Assassination of James A. Garfield

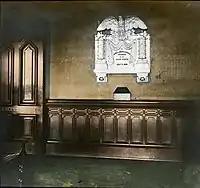
Memorial to President Garfield in the former train station. The gold star on the floor marked his location when he was shot.

Part of Guiteau's preserved brain is on display at the Mütter Museum at the College of Physicians of Philadelphia. Guiteau's bones and more of his brain, along with Garfield's backbone and a few ribs, are kept at the National Museum of Health and Medicine, at the Army's Forest Glen Annex in Silver Spring, Maryland.